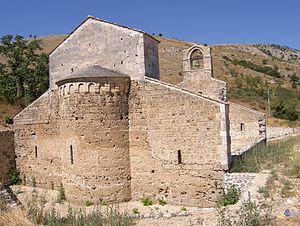
L'église Santa Maria di Cartignano est une église située en Italie, dans la commune de Bussi sul Tirino.